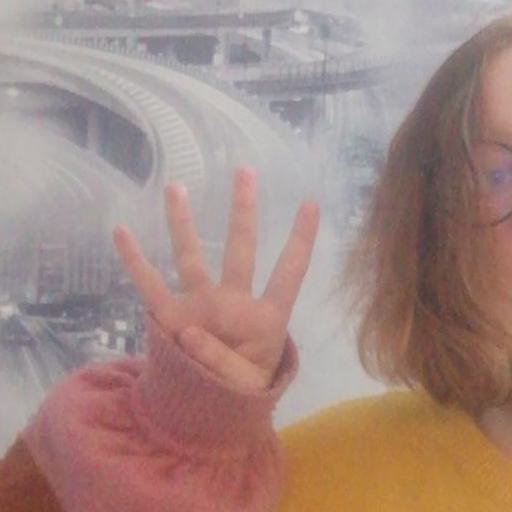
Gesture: four